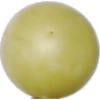
Label: Grape White 2